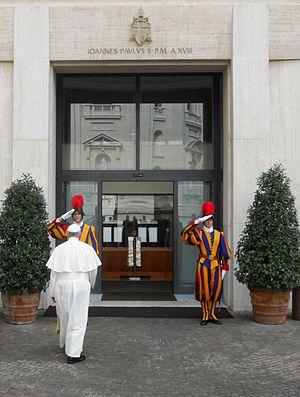
Le Pape François rentre dans la Maison Sainte Marthe
La Résidence Sainte-Marthe est un bâtiment achevé en 1996, situé à proximité de la basilique Saint-Pierre au sein de la cité du Vatican. Il a été construit durant le pontificat de Jean-Paul II et fait fonction de résidence hôtelière pour les visiteurs du Saint-Siège. Il est aussi la résidence du Collège des cardinaux lorsque celui-ci est réuni en conclave.
La Garde suisse pontificale est une force militaire chargée de veiller à la sécurité du pape et du Vatican. Elle est la dernière Garde suisse encore existante parmi les détachements de mercenaires suisses qui servaient de garde rapprochée et protocolaire dans différentes cours européennes à partir du XVᵉ siècle. Créée le 22 janvier 1506 sur l'ordre du pape Jules II, elle est aujourd'hui l'une des plus petites armées du monde avec 135 militaires, derrière la Compagnie des Carabiniers du Prince de Monaco.